2021 Pacific League Climax Series

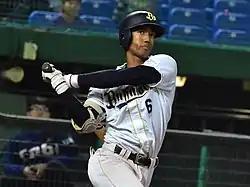
Yuma Mune hit a two-run home run in Game 3.

Soichiro Yamazaki started for the Buffaloes, while Daiki Iwashita started for the Marines. In the top of the third inning, a one-out single then double by Takashi Ogino and Koshiro Wada, respectively, set up Shogo Nakamura to hit a sacrifice fly to give Lotte their first run and lead of the series. Yamazaki was removed from the game that same inning after walking the following batter. After five scoreless innings, Iwashita gave up a two-run home run to Mune, giving the Buffaloes the lead, 2–1. Lotte's Leonys Martín singled, advanced to second on a flyout, and then tied the game on a single by Toshiya Sato in the seventh. The next inning, Nakamura gave the Marines the lead again with a solo home run. Needing a win to continue the series, Lotte went to the PL saves leader, Naoya Masuda, in relief in the ninth inning. The Buffaloes scored a run on three straight no-out singles by Okada, Ryoichi Adachi and Yuya Oda, to tie the game. With Orix advancing on a draw and no extra innings being played, the game ended after Oda's game-tying single, which was the series-winning RBI to advance the Buffaloes to the Japan Series. It was the first walk-off tie in Climax Series history.